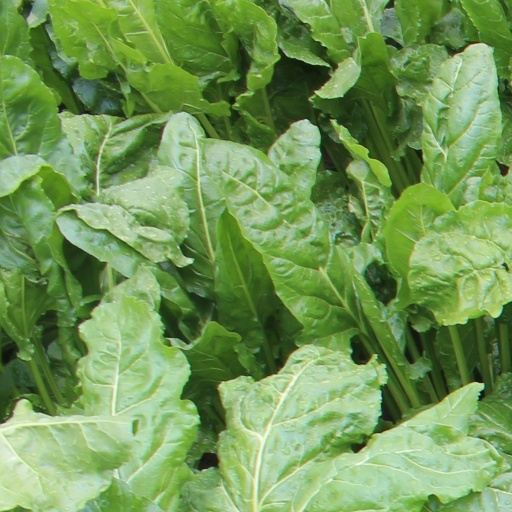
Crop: sugar beet